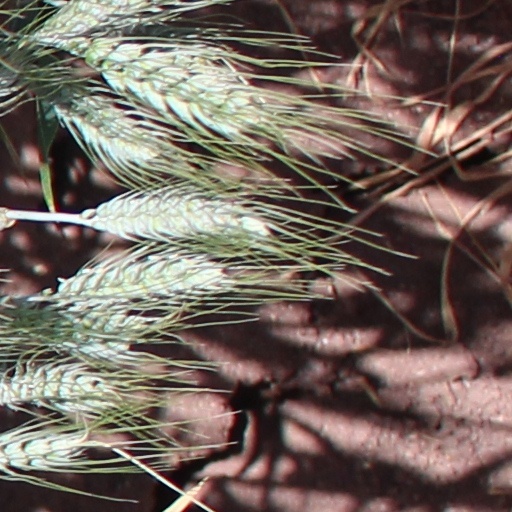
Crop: wheat